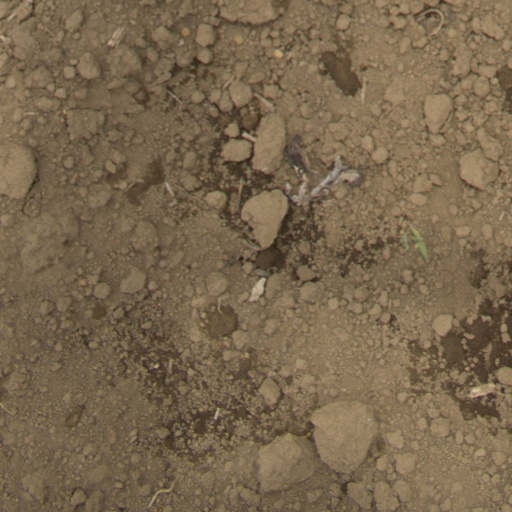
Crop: Jerusalem artichoke